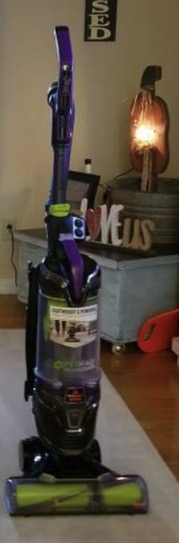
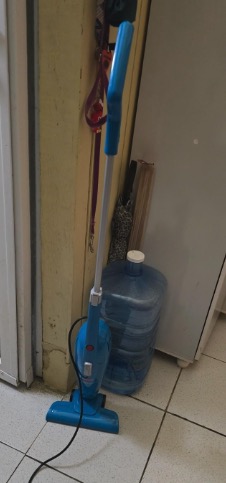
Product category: items_vacuum
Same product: no